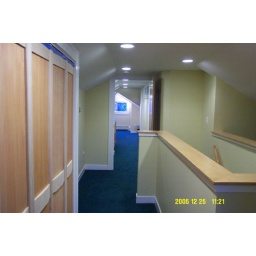
Looking south from the office doorway, straight through into the dressing room in the master bedroom suite.